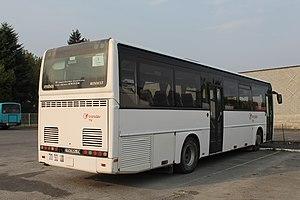
Irisbus Ares Line vue arrière
L'Ares est un autocar de ligne interurbaine, périurbaine et scolaire fabriqué et commercialisé par les constructeurs français Renault Trucks puis Irisbus de 1998 à 2006. Dès 2002, Irisbus appose son logo sur la calandre et modifie les compte-tours du poste de conduite. La motorisation restera RVI, avant d'obtenir de l'Iveco.